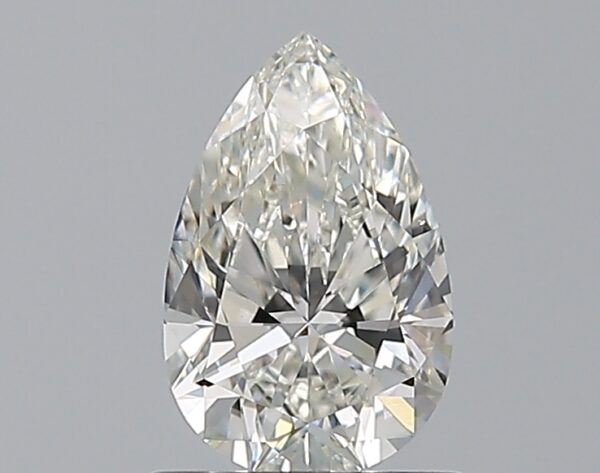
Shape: pear
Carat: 0.93
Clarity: VS2
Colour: I
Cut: EX
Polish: EX
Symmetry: EX
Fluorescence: N
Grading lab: GIA
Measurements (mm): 8.33 x 5.4 x 3.4